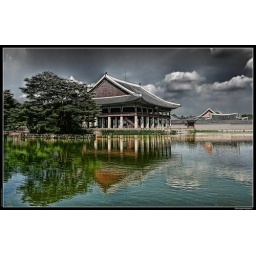
This is the Gyeonhoeru festival house on a lake on the grounds of the Geyonbokgung Palace in Seoul